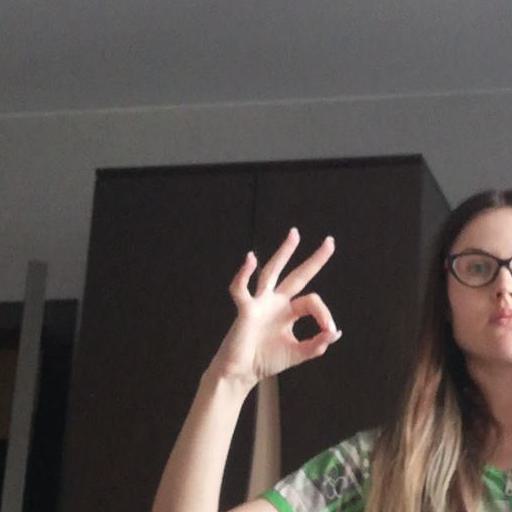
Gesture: ok